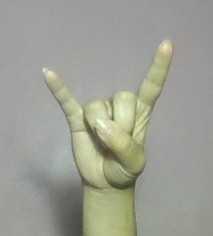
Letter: la